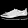
Label: Sneaker